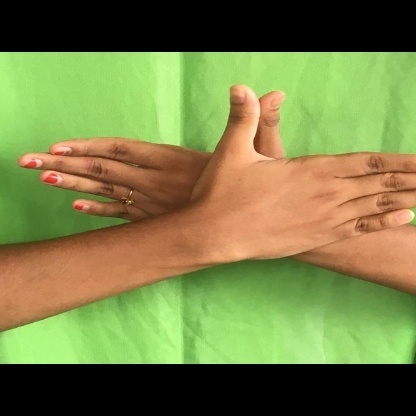
Mudra: Garuda